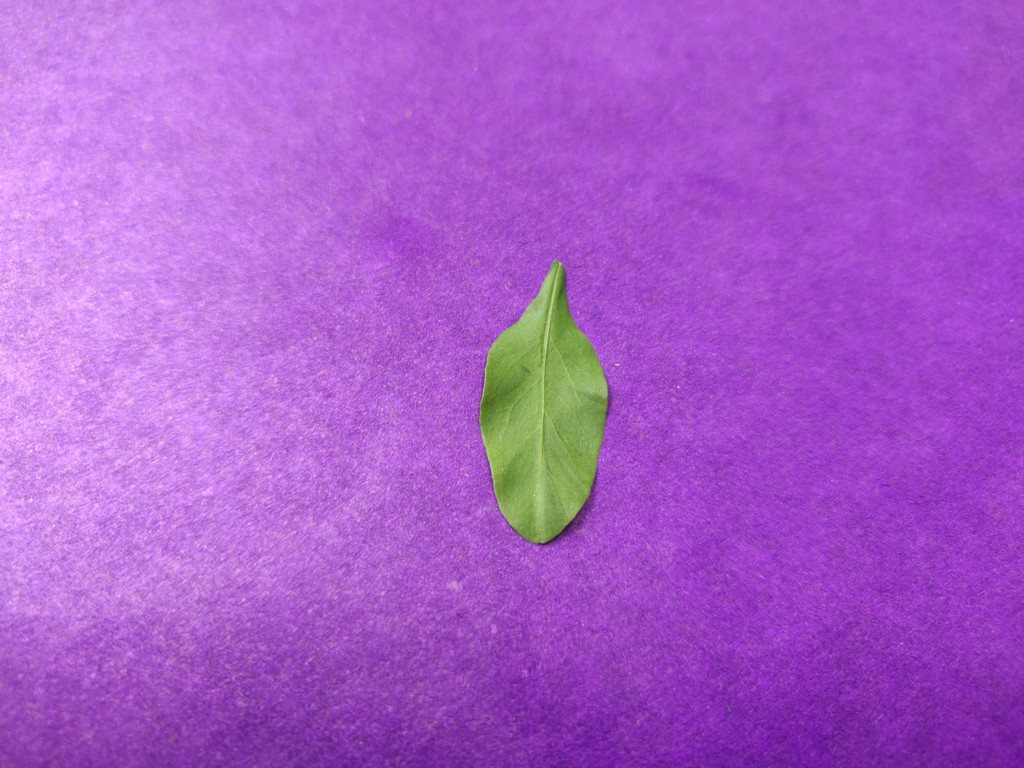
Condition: Healthy
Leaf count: single
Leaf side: front